Caudron

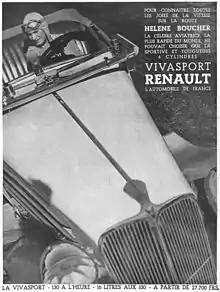
Renault used its successes on aviation to promote its core automotive business

As part of Renault, Caudron centred on producing light, sportier aircraft powered by either inline-four or inline-six cylinder engines, mirroring its automotive range at the time. Riffard was an expert on streamlined designs, which helped to achieve good speeds on low power. Caudron-Renault aircraft set several records in the 1930s. In August 1934, Hélène Boucher, on board her C 450, achieved the world record average speed for 100 kilometres, 1000 kilometres, and the world female speed record. In December 1934, Raymond Delmotte got a land aircraft world speed record of 505 km/h on board his C 460. According to "Popular Aviation", by November 1935 Caudron-Renault was producing the following models: the C 272-3 "Luciole" (2-seat light biplane aircraft), the C 282-8 "Phalene VIII" (4-seat light monoplane), the C 360 (monoplane), the C 366 "Atalante" (a monoplane based on an earlier model), the C 440 (twin-engined low-wing cabin monoplane), the C 450 (1-seat racing monoplane), the C 460 (1-seat racing monoplane) and the C 530 "Rafale" (high-performance, 2-seat light monoplane).